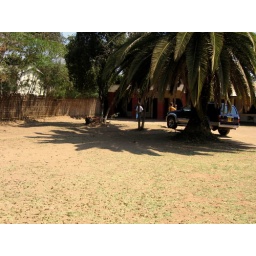
Beautiful large tree in front of building